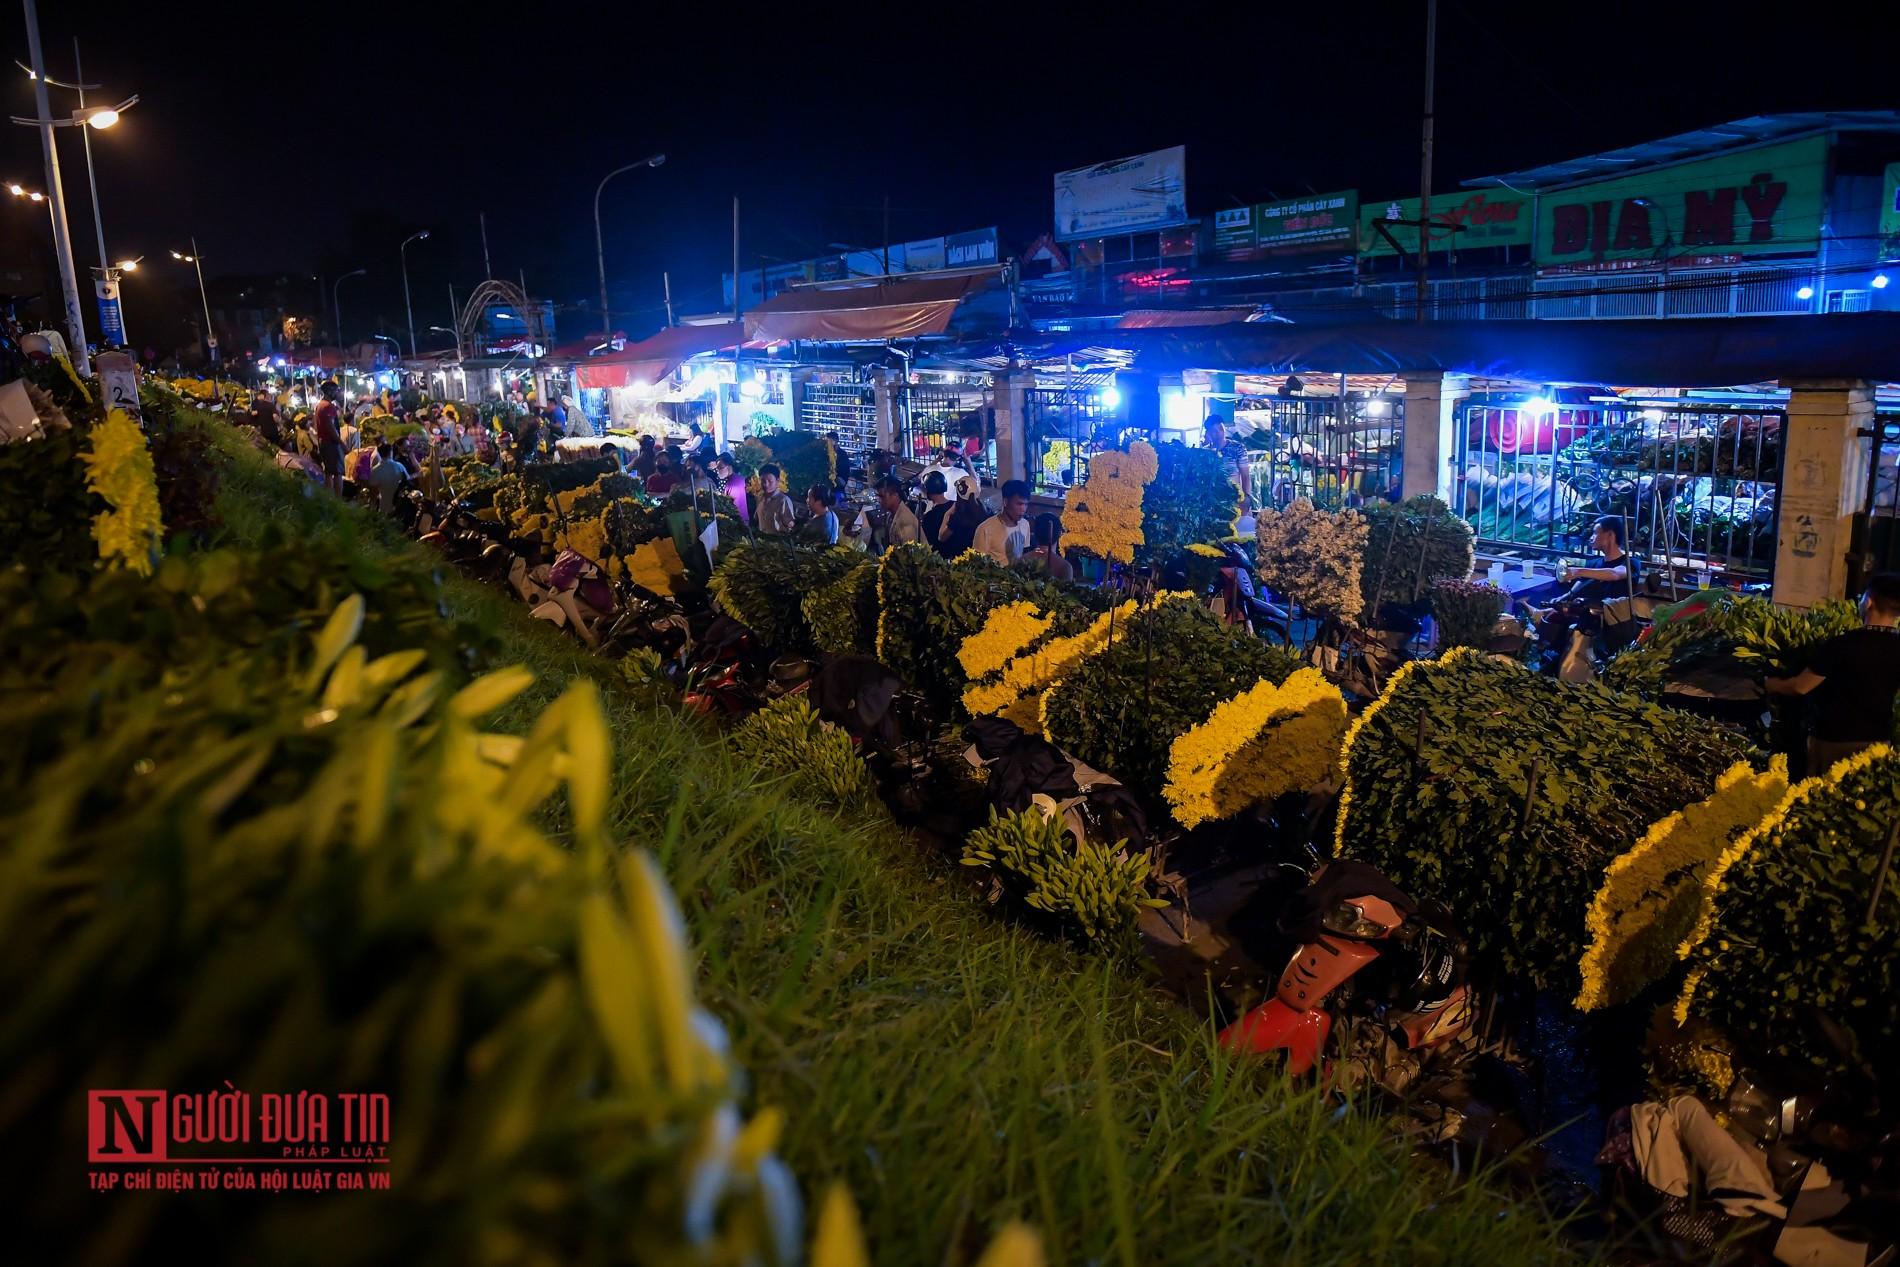
có nhiều bó hoa màu vàng được đặt trên những chiếc xe máy